Komatsugawa Route

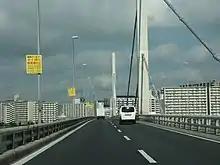
The Komatsugawa Route passing over the Arakawa River.

The Komatsugawa Route begins at Ryōgoku Junction with the Mukojima Route in Sumida ward above the Sumida River. From there it travels east through Sumida and Kōtō parallel to National Route 14 and the Sōbu Line before crossing over the Arakawa River in Edogawa. At this crossing the Komatsugawa Route passes beneath the Central Circular Route. The expressway has two junctions with local roads east of the crossing in Edogawa. After those junctions the expressway leaves the Shuto Expressway network, from there it continues east towards Chiba as the Keiyō Road.